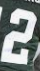
Number: 2